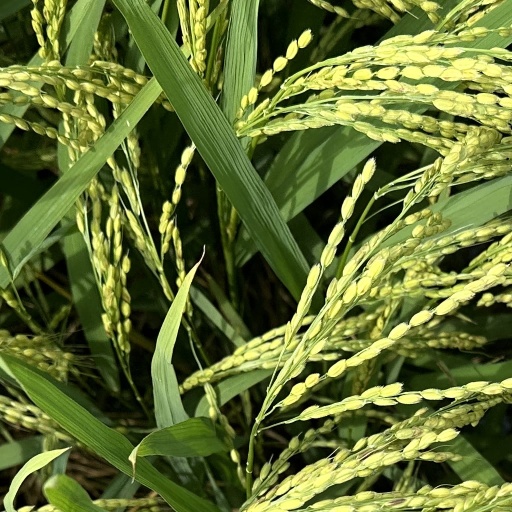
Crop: rice